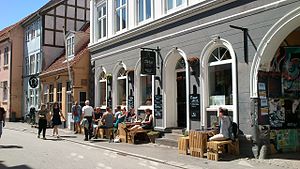
Mejlgade / Galleri
Mejlgade er en gade i det centrale Aarhus i det såkaldte latinerkvarter. Gaden strækker sig over 800 m fra Østbanetorvet i nord til Bispetorv i syd. Den blev kaldt "Middelgade" frem til slutningen af 1800-tallet, hvor den fik sit nuværende navn.